Irōzaki Lighthouse

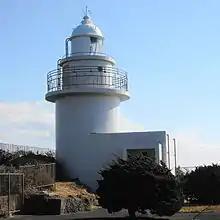
Irōzaki Lighthouse

is a lighthouse located on a hill at the outermost extremity of Cape Irōzaki south of the town of Minamiizu, Shizuoka Prefecture, Japan on the southernmost extremity of Izu Peninsula. It is located within the borders of the Fuji-Hakone-Izu National Park.